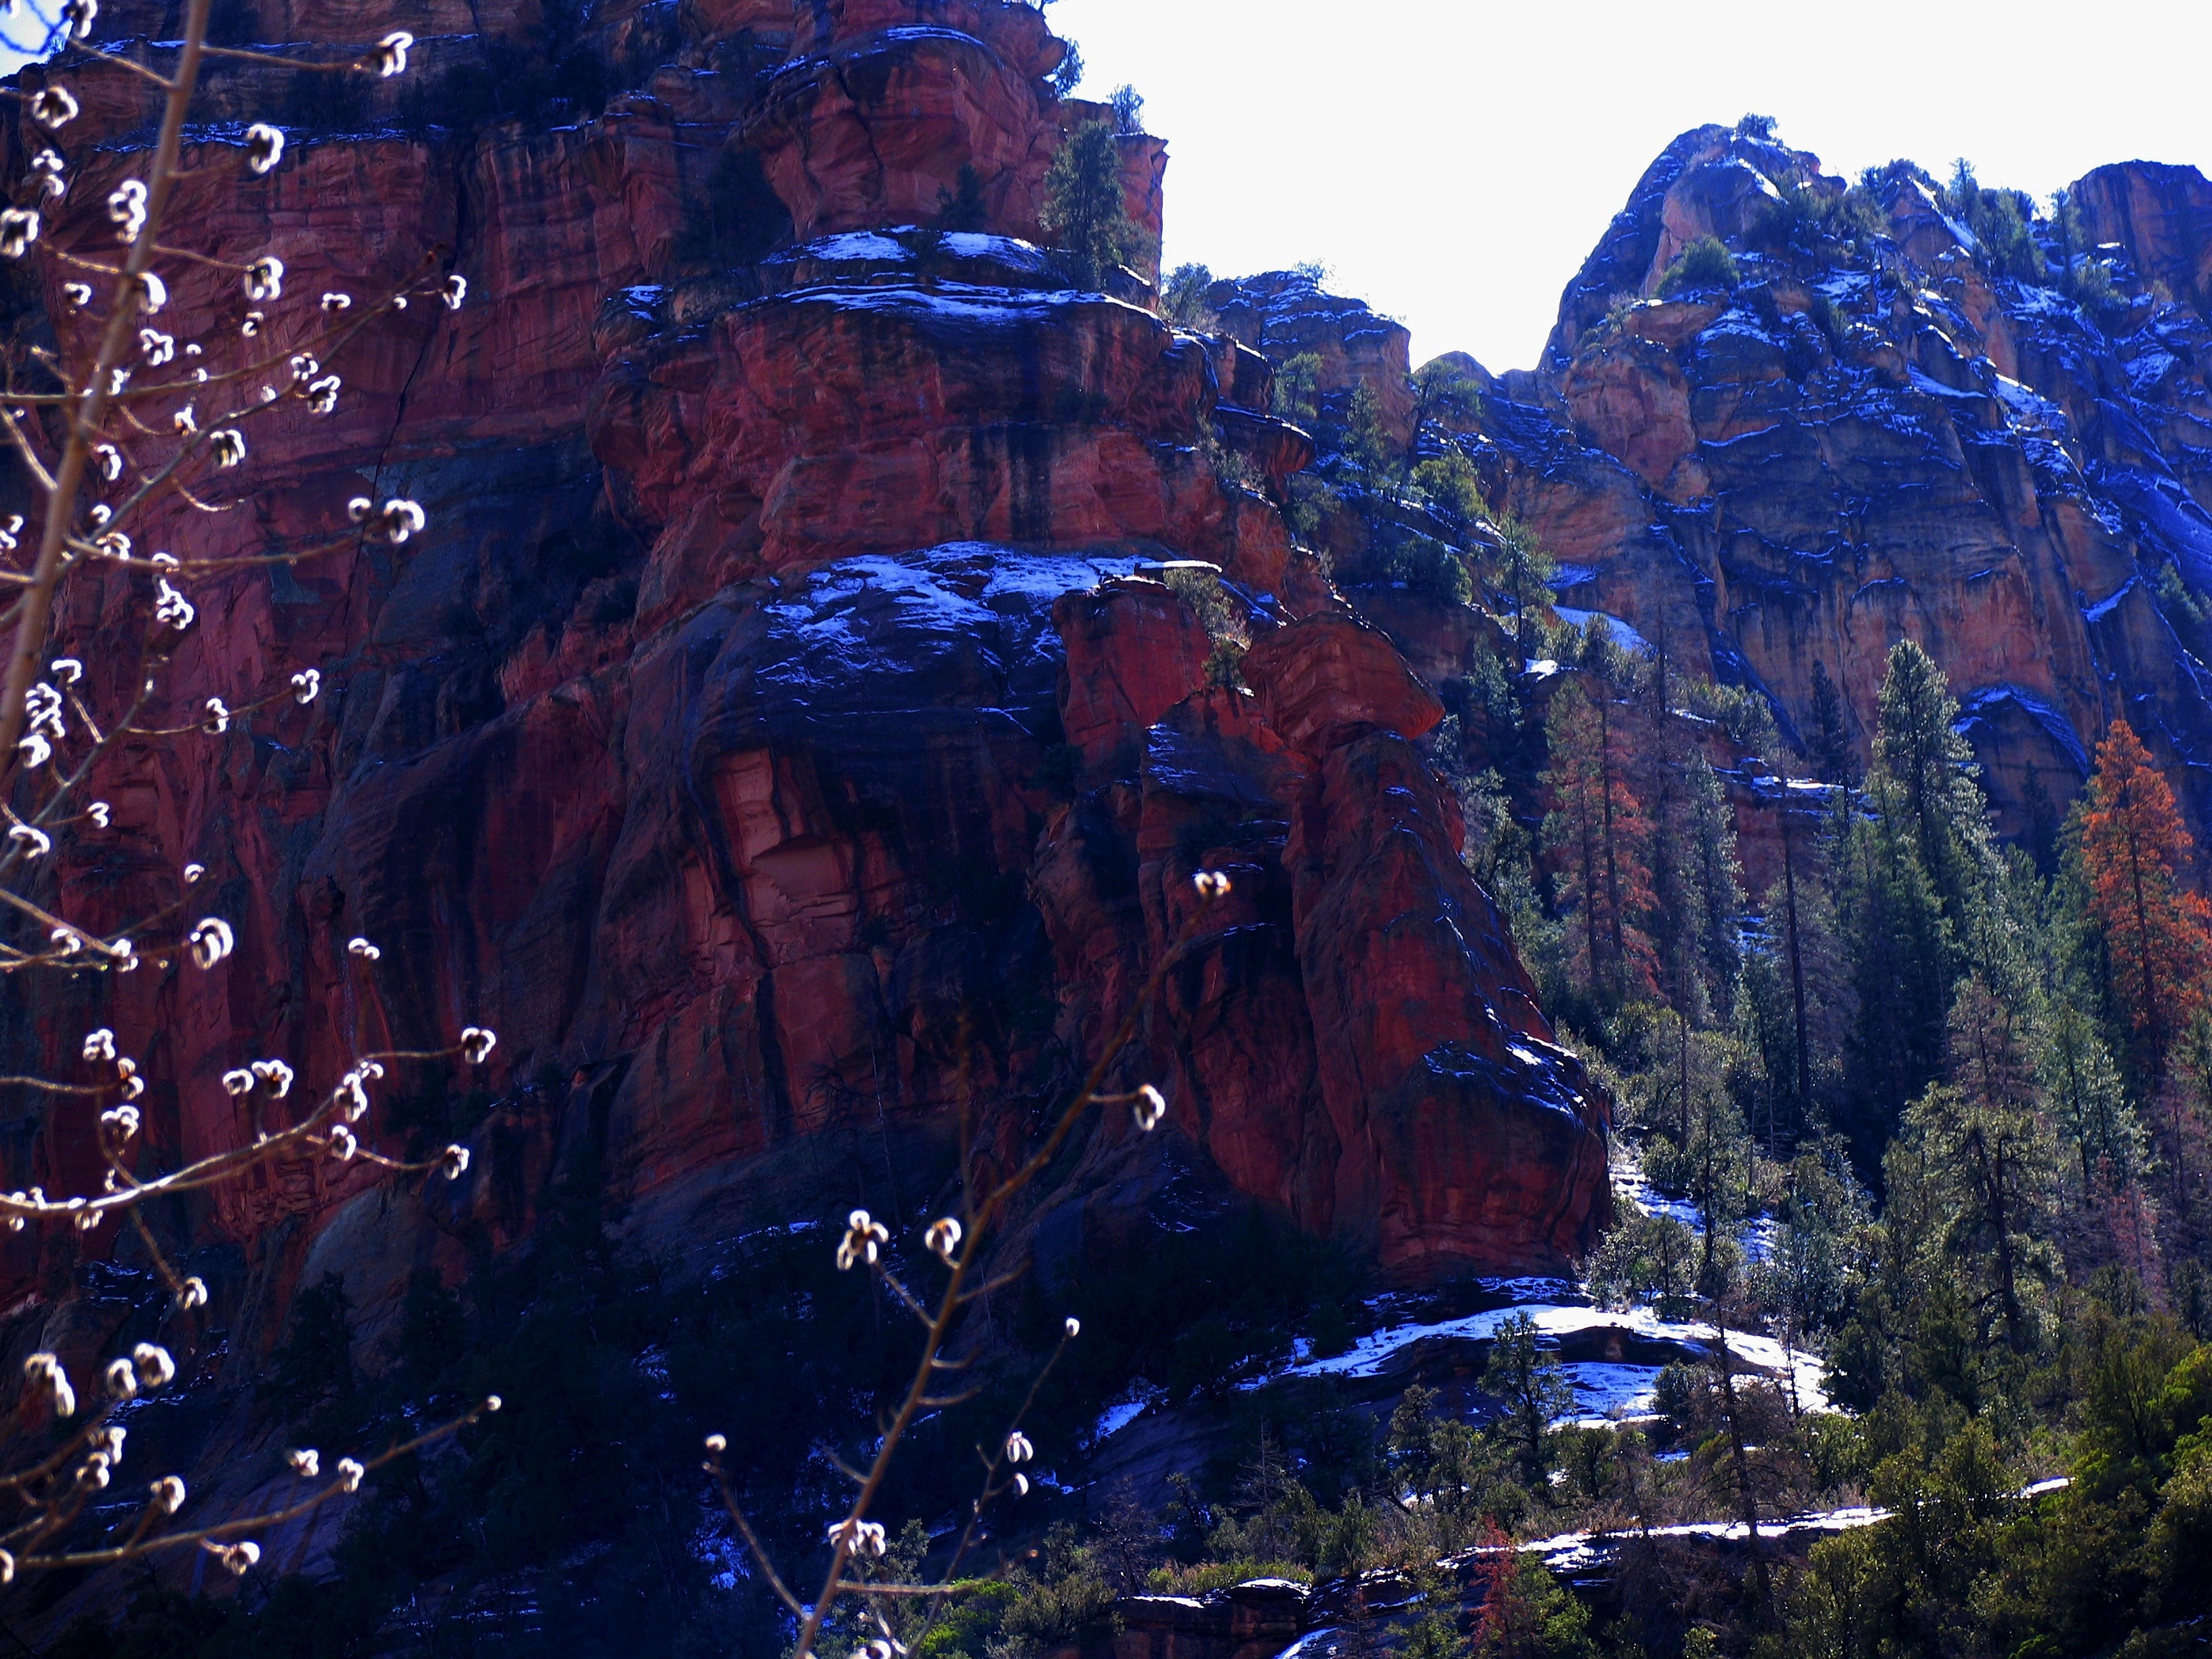
tree, forest, rock, mountain, sky, night, countryside, fall, valley, country, formation, reflection, autumn, gorge, arizona, trees, mountains, ravine, sedona